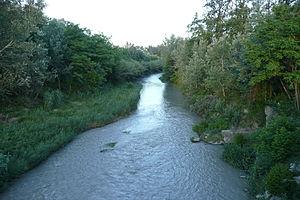
Rivière Cavalon près de Cavaillon.
Le Calavon, aussi appelé Coulon, est une rivière du sud-est de la France qui s'écoule dans les départements des Alpes-de-Haute-Provence puis de Vaucluse, entre le Luberon et les monts de Vaucluse, dans la région Provence-Alpes-Côte d'Azur. Elle est un affluent droit de la Durance, donc sous-affluent du Rhône.